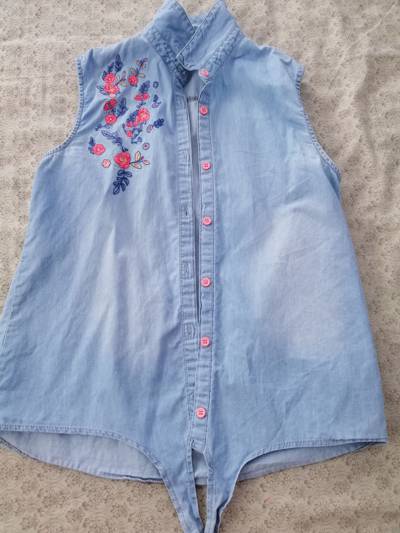
Waste category: clothes